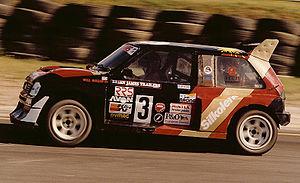
Will Gollop, né en 1950, est un pilote automobile britannique de rallycross.